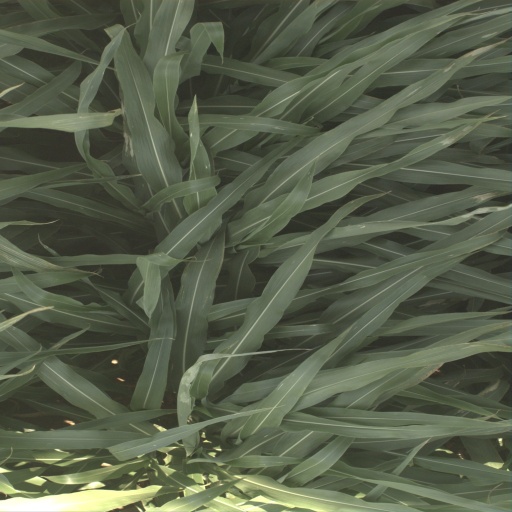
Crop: sorghum